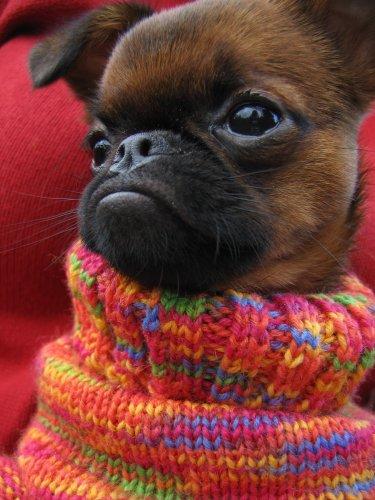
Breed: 209-n000042-Brabancon_griffo